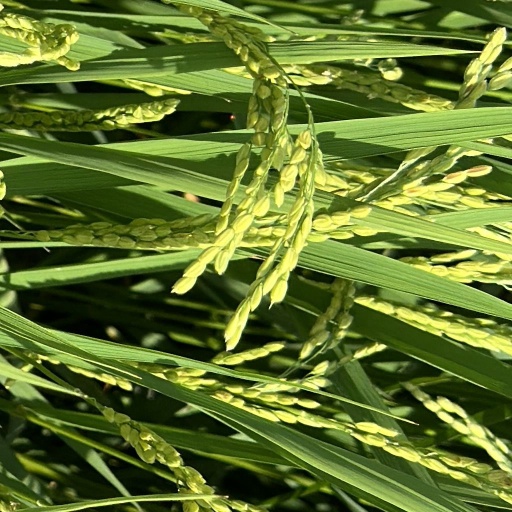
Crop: rice